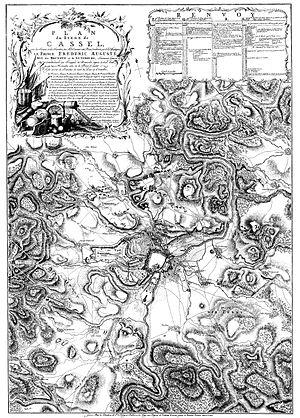
Le siège de Cassel se produit à Cassel en octobre et novembre 1762, lorsque les forces alliées de Hanovre, de Hesse-Cassel et des troupes britanniques, placées sous le commandement du duc Ferdinand de Brunswick-Lunebourg, assiègent puis s'emparent de la ville, alors détenue par les forces françaises, de Cassel. Il s'agit d'une des batailles finales de la Guerre de Sept Ans, opposant principalement, de 1756 à 1763, France et Grande-Bretagne sur de nombreux théâtres d'opérations.